Zerbst

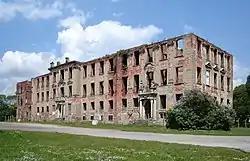
Ruins of Zerbst Castle

Following the Reformation Zerbst became a Calvinist centre. From 1582 to 1798 the "Francisceum Gymnasium Illustre" was an important Calvinist college. From 1603 to 1793 Zerbst again was the residence of the Anhalt-Zerbst princes, whose rule included among others also the Lordship of Jever in East Frisia. From 1722 to 1758, the Baroque composer Johann Friedrich Fasch resided there and was employed as a "Hofkomponist" and later "Hofkapellmeister". To honour his memory, the Fasch Festivals have taken place in the city since 1983.